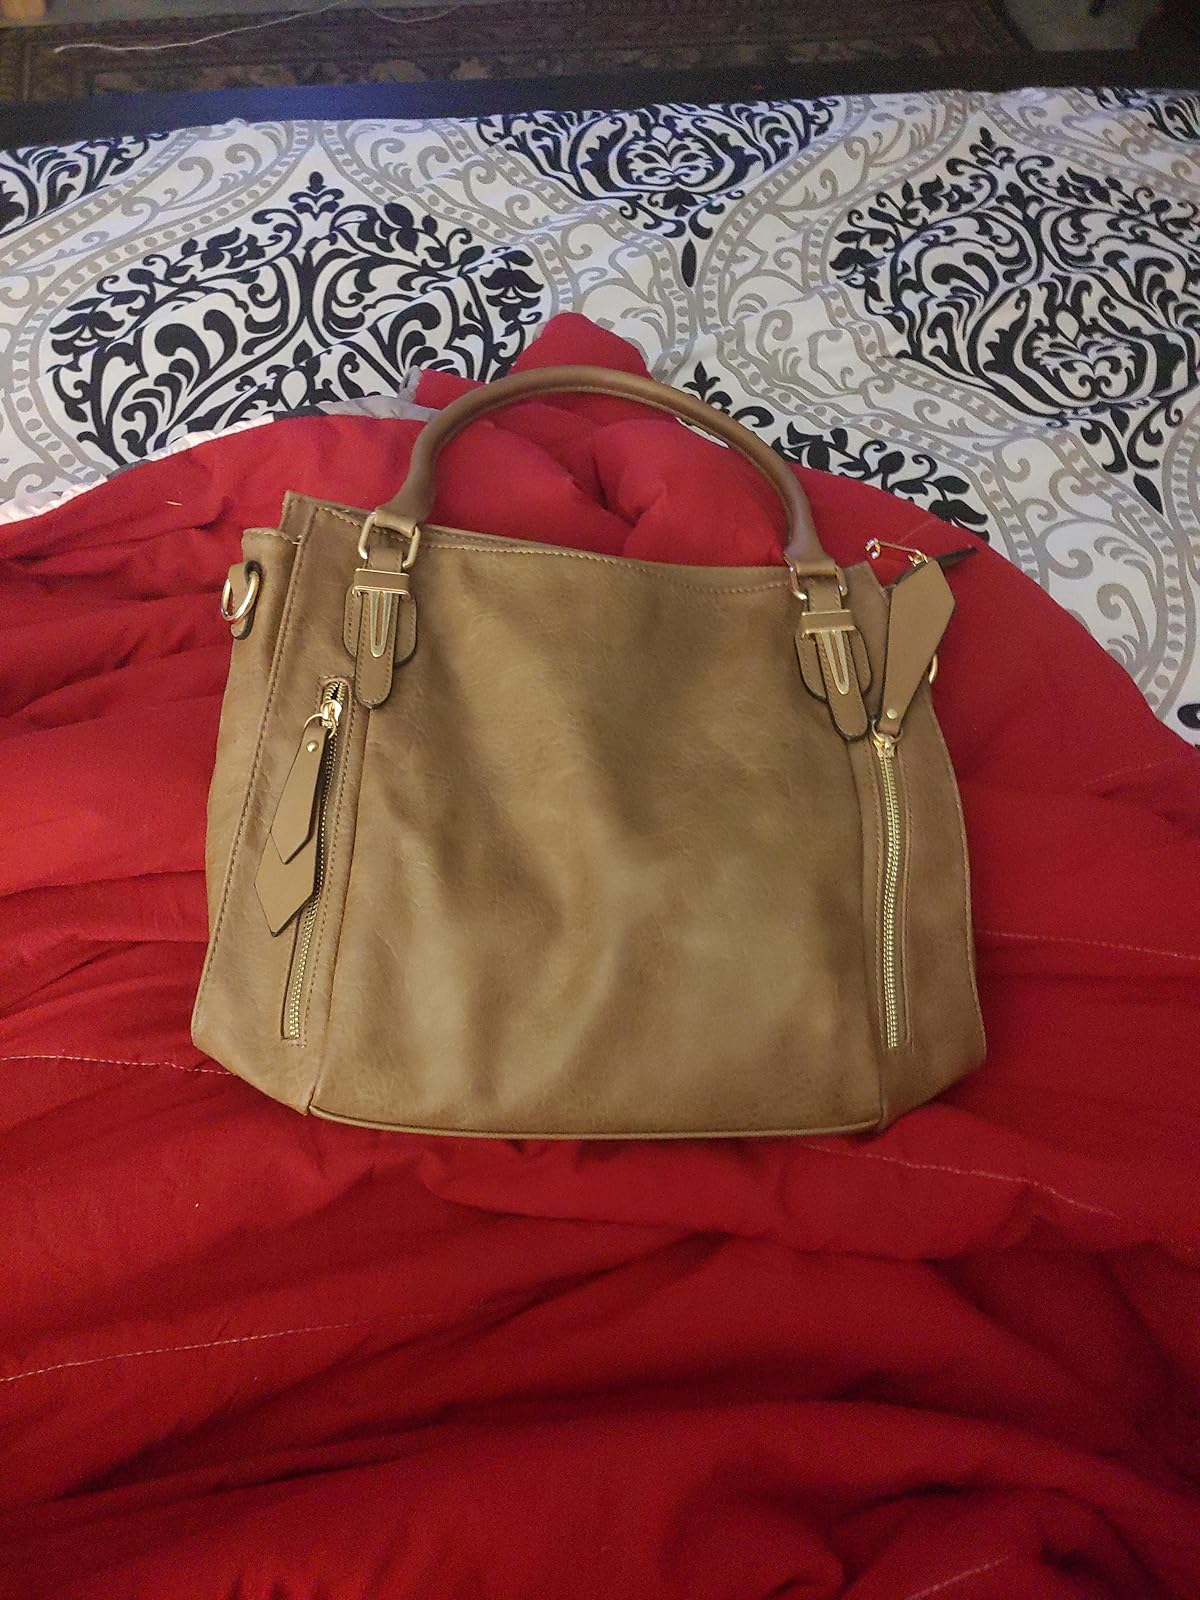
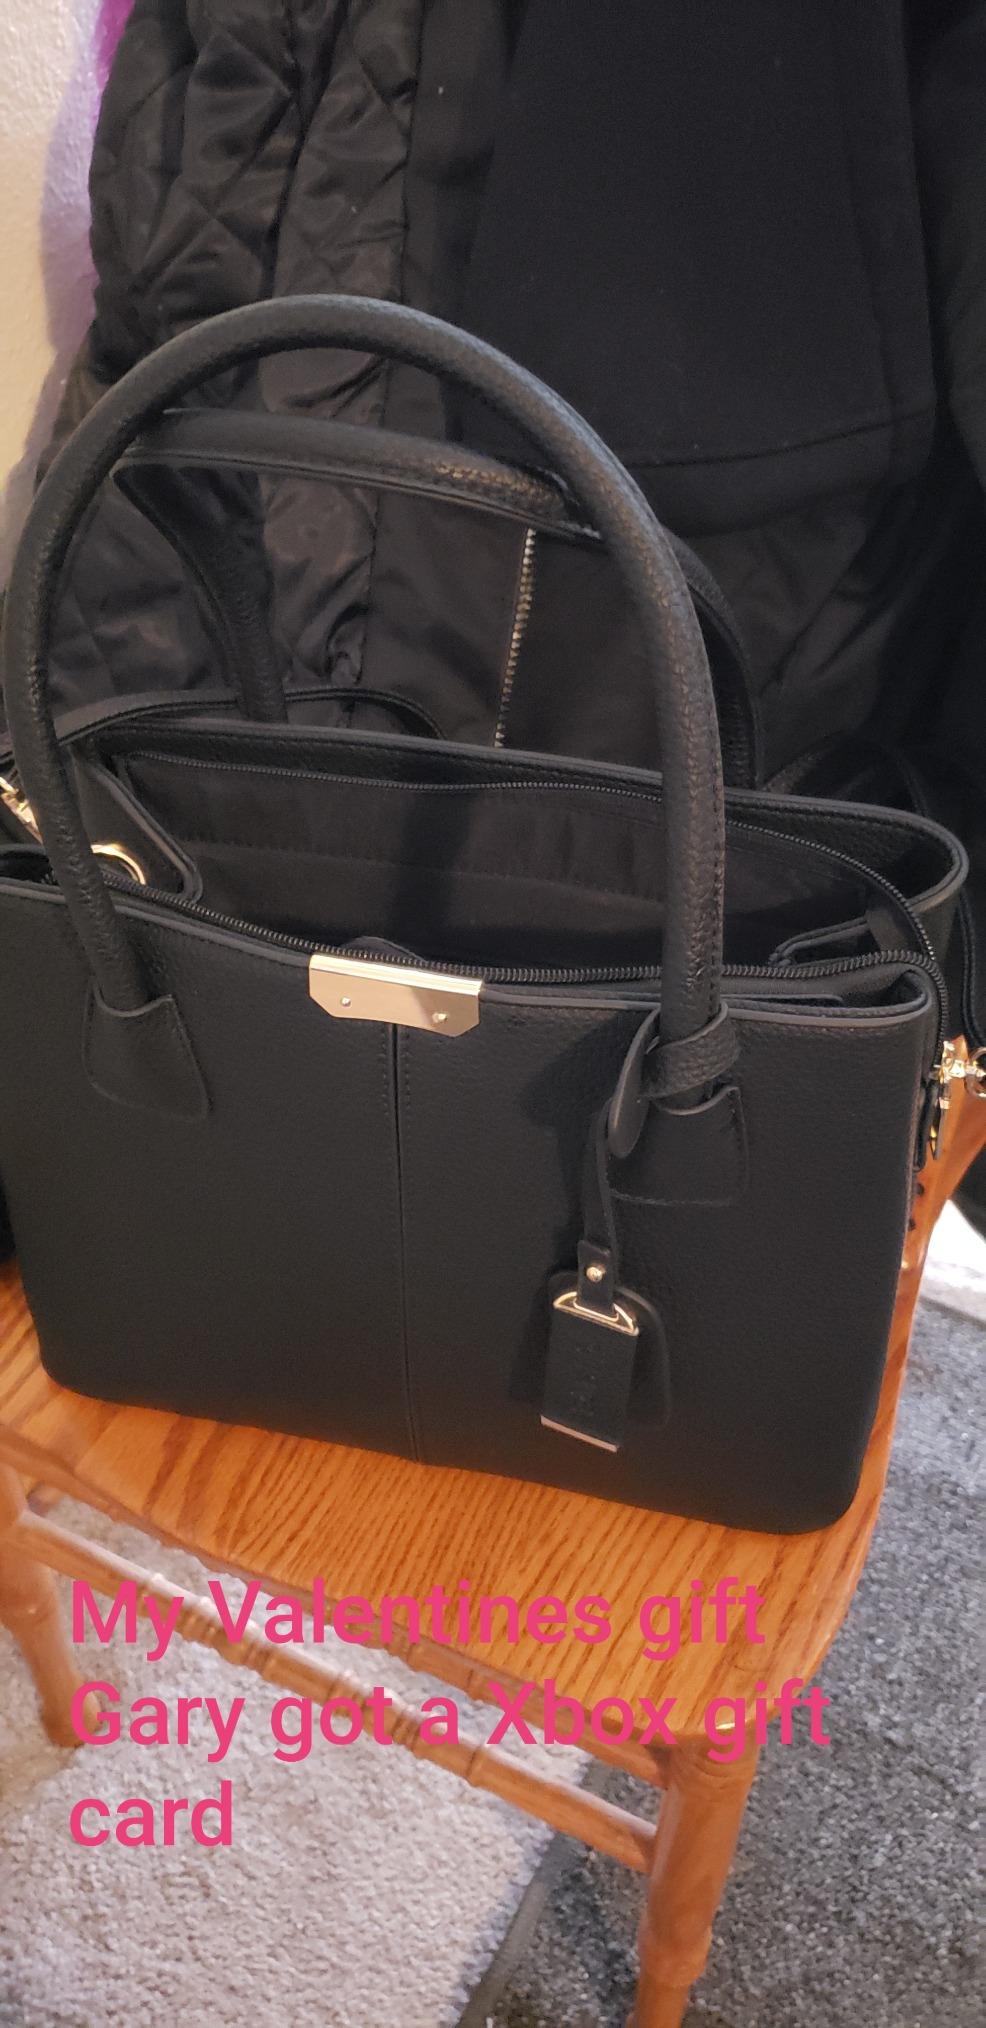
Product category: accessories_handbag
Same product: no